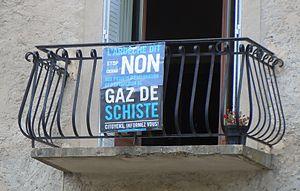
Banne -(Ardèche) - opposition à l'extraction des gaz de Schiste
Une controverse sur l'impact environnemental et sanitaire induits par la fracturation hydraulique pour l'extraction du gaz de schiste est apparue en 2010, notamment par le biais de l'EPA qui - à la demande du Congrès américain - a décidé une étude « sur les eaux potables et la santé publique », et la publication d'une première synthèse par la revue American Scientist.